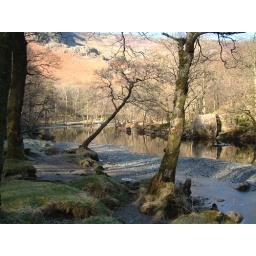
Not very much water in the river